Koninklijke Militaire School

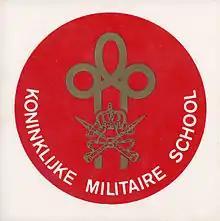
Koninklijke Militaire School KMS Logo

Koninklijke Militaire School (KMS) is a Dutch military school in the Netherlands training soldiers and non-commissioned officers for the Royal Netherlands Army.